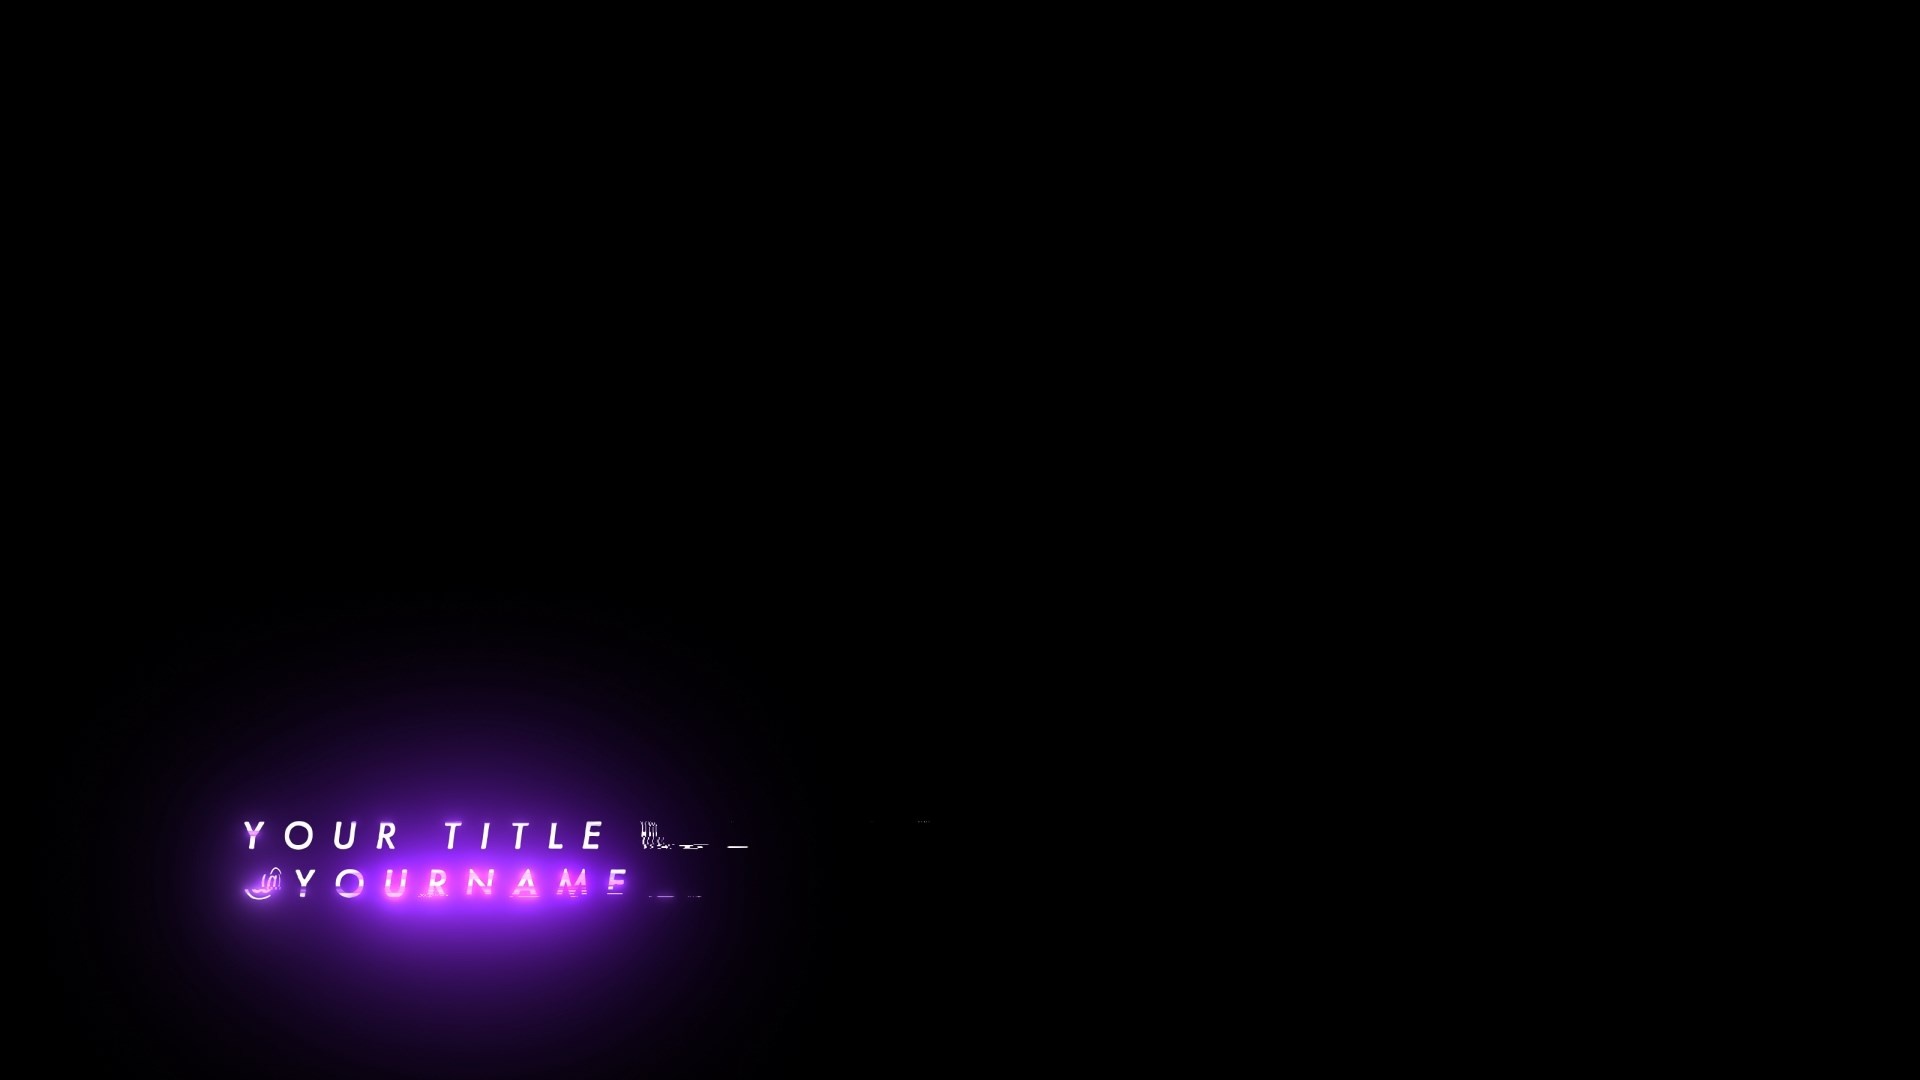
Colorful Glitch Modern Glowing Lower Third
Easily change the text, colors and other elements in this Motion Graphics Template (tutorial included). This template works with both Adobe Premiere Pro and Adobe After Effects .
Brand: FilmBro
Category: Software > Computer Software > Multimedia & Design Software > Animation Editing Software